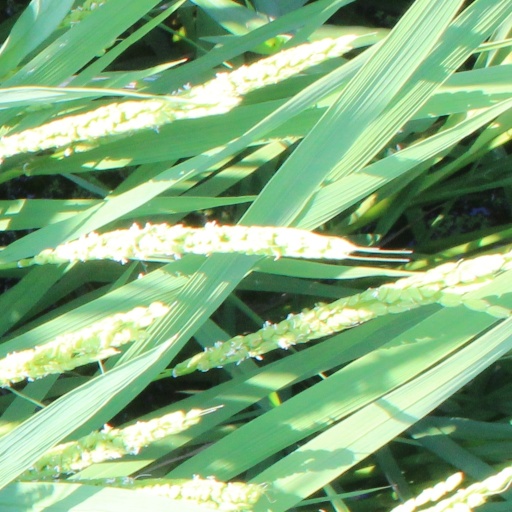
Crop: rice